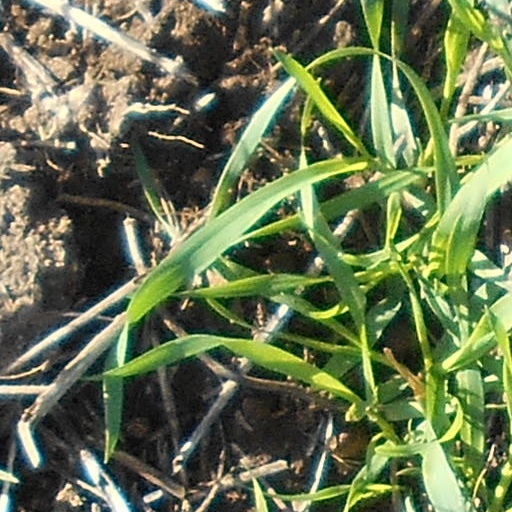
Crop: wheat